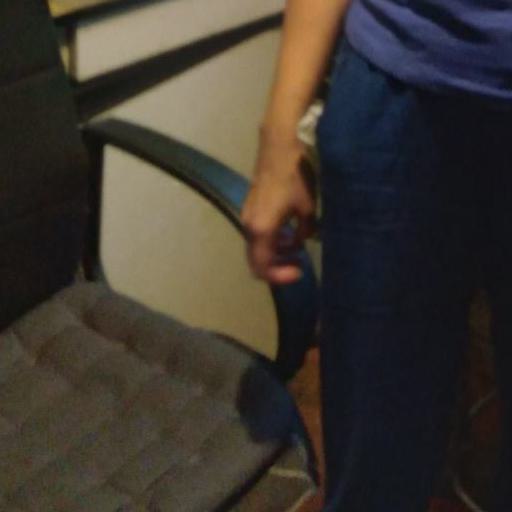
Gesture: no_gesture